Composite portrait

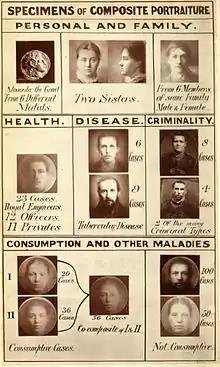
Composite portraiture, Francis Galton, 1883.

Composite portraiture (also known as composite photographs) is a technique invented by Sir Francis Galton in the 1880s after a suggestion by Herbert Spencer for registering photographs of human faces on the two eyes to create an "average" photograph of all those in the photographed group.